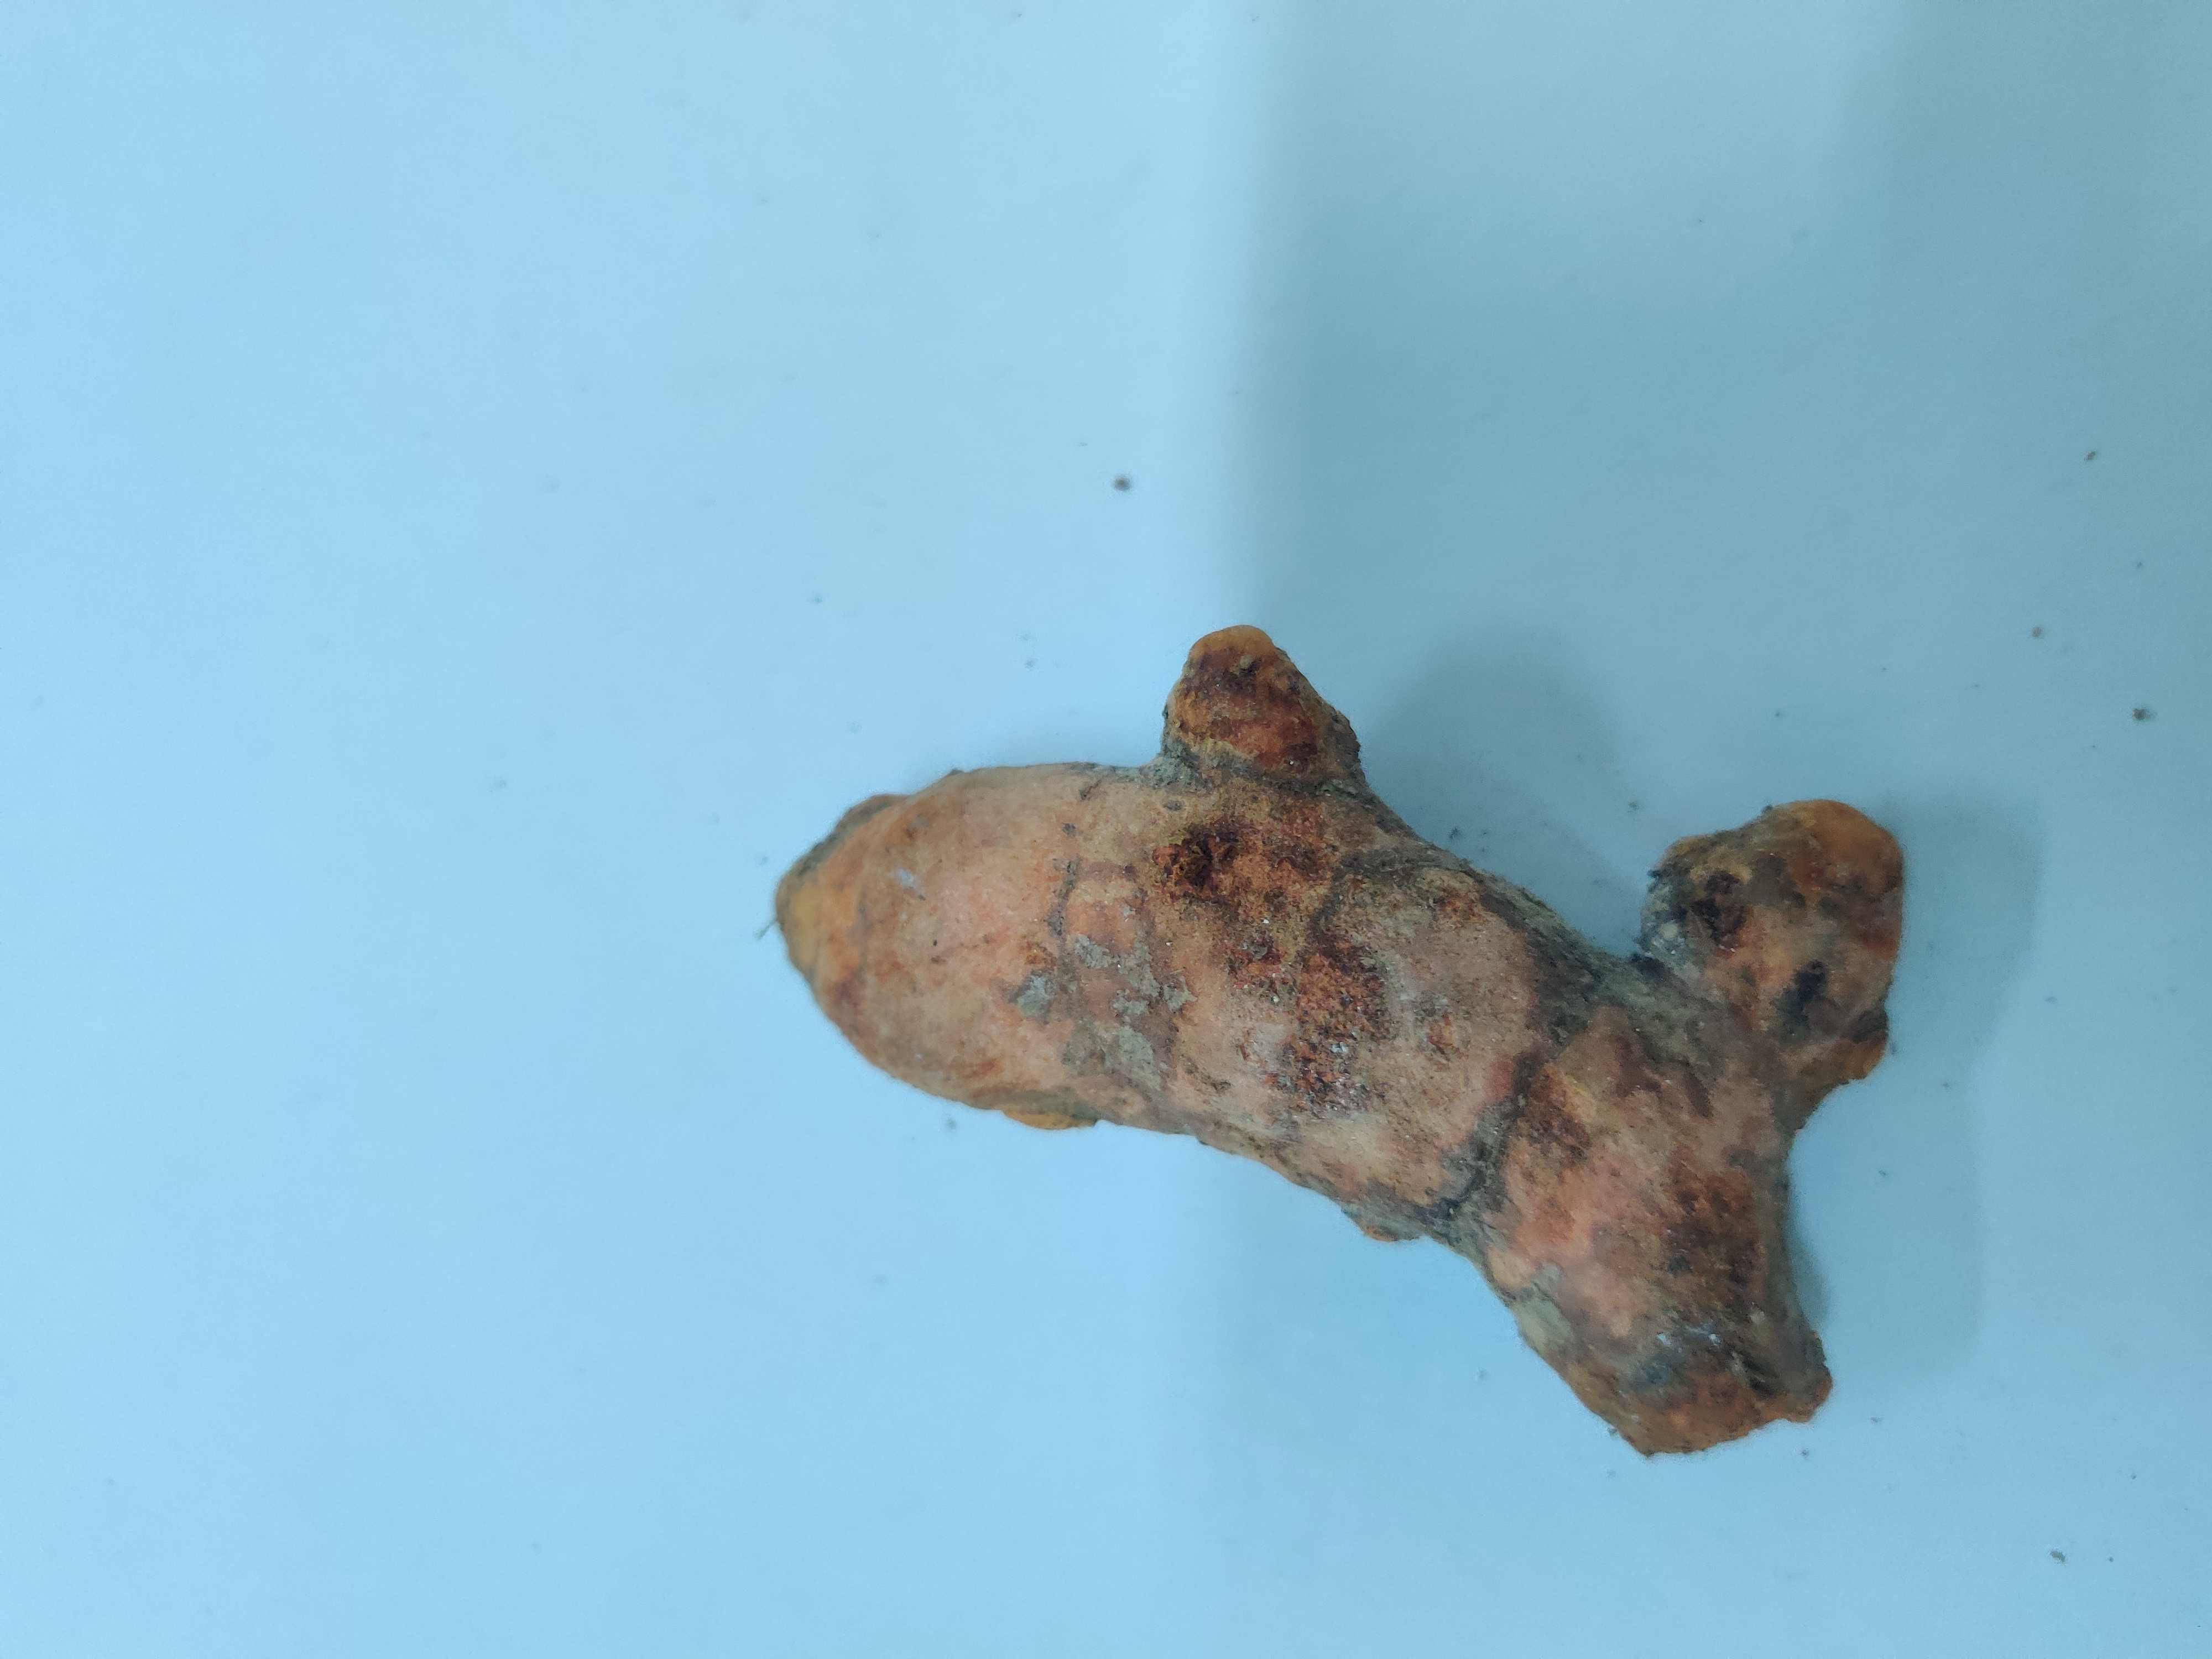
Crop: Turmeric
Condition: Severely Damaged